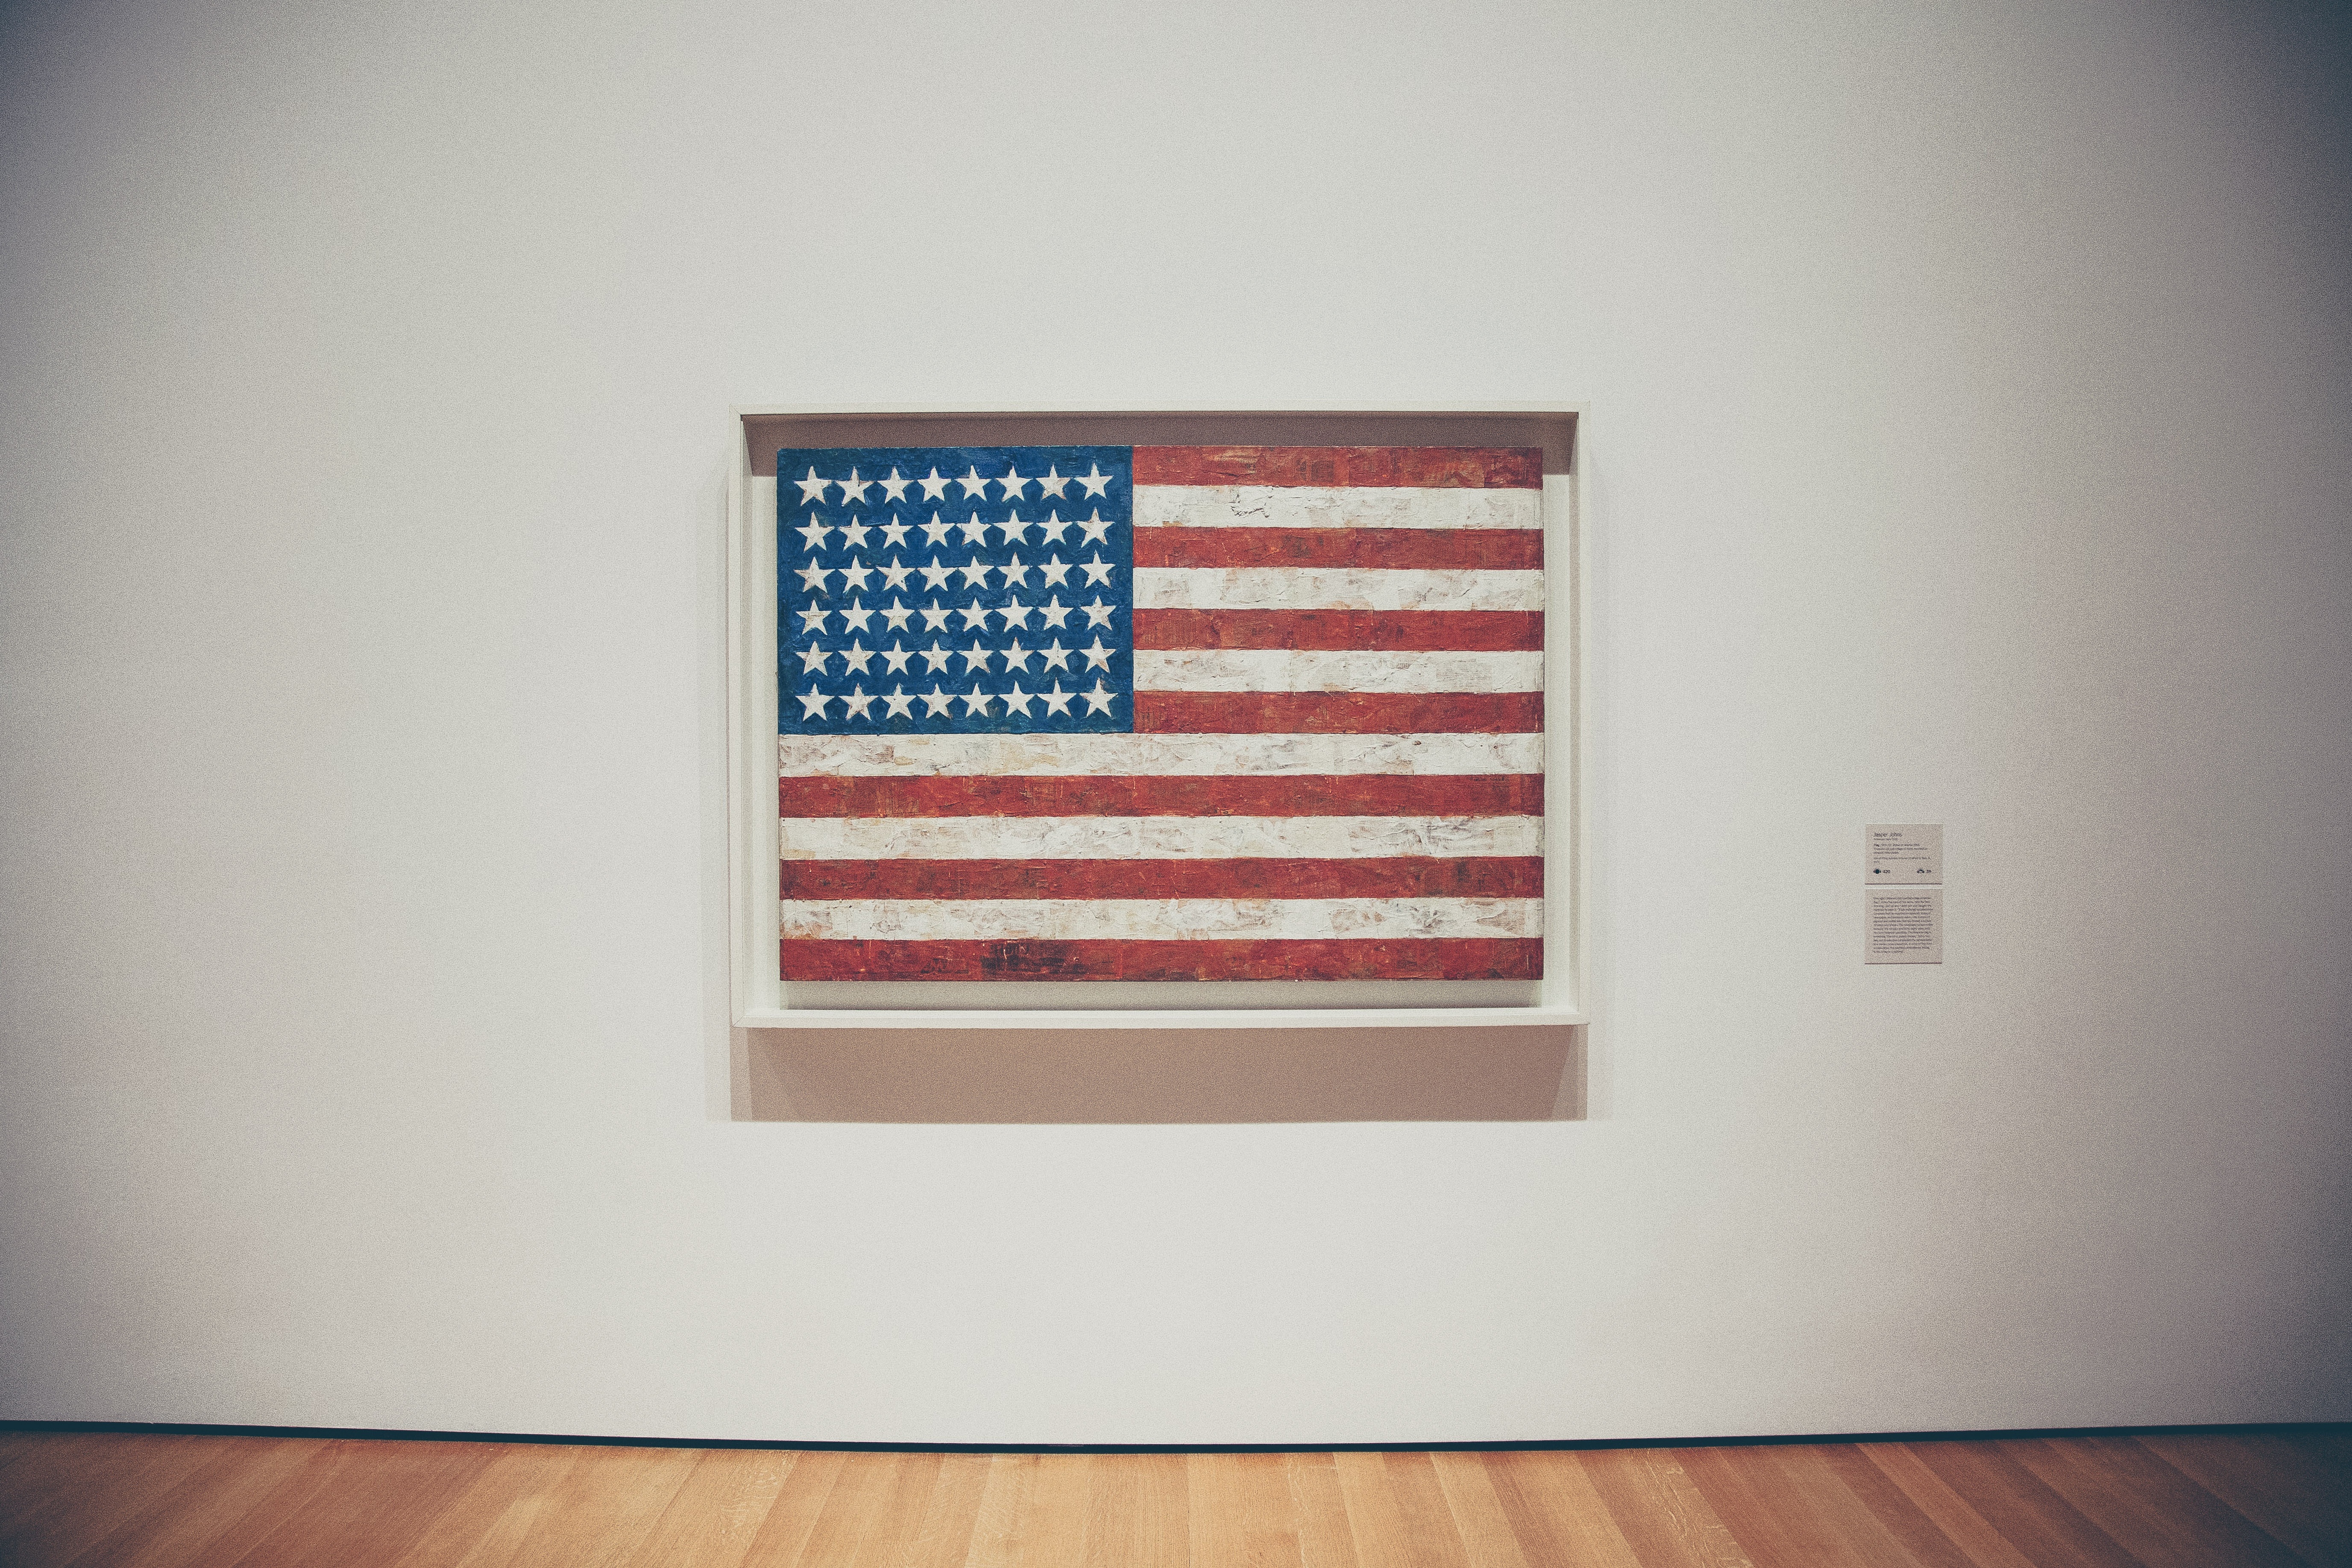
white, wall, red, color, flag, usa, america, american flag, freedom, hanging, independence day, stars and stripes, circle, interior design, patriotism, united states, art, american, patriot, design, framed, exhibition, border, shape, patriotic, modern art